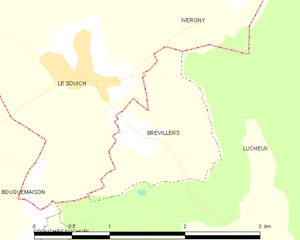
Carte des communes françaises Brévillers